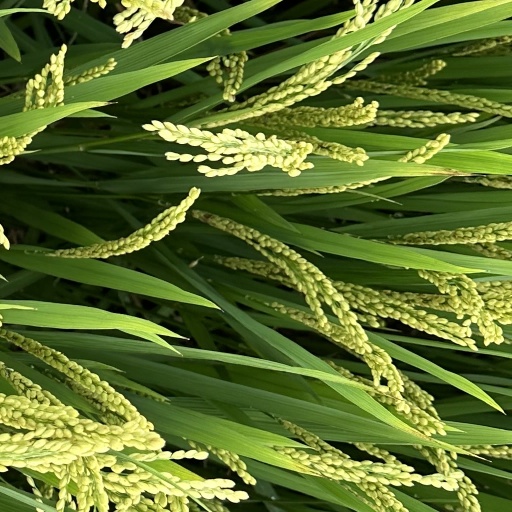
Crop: rice